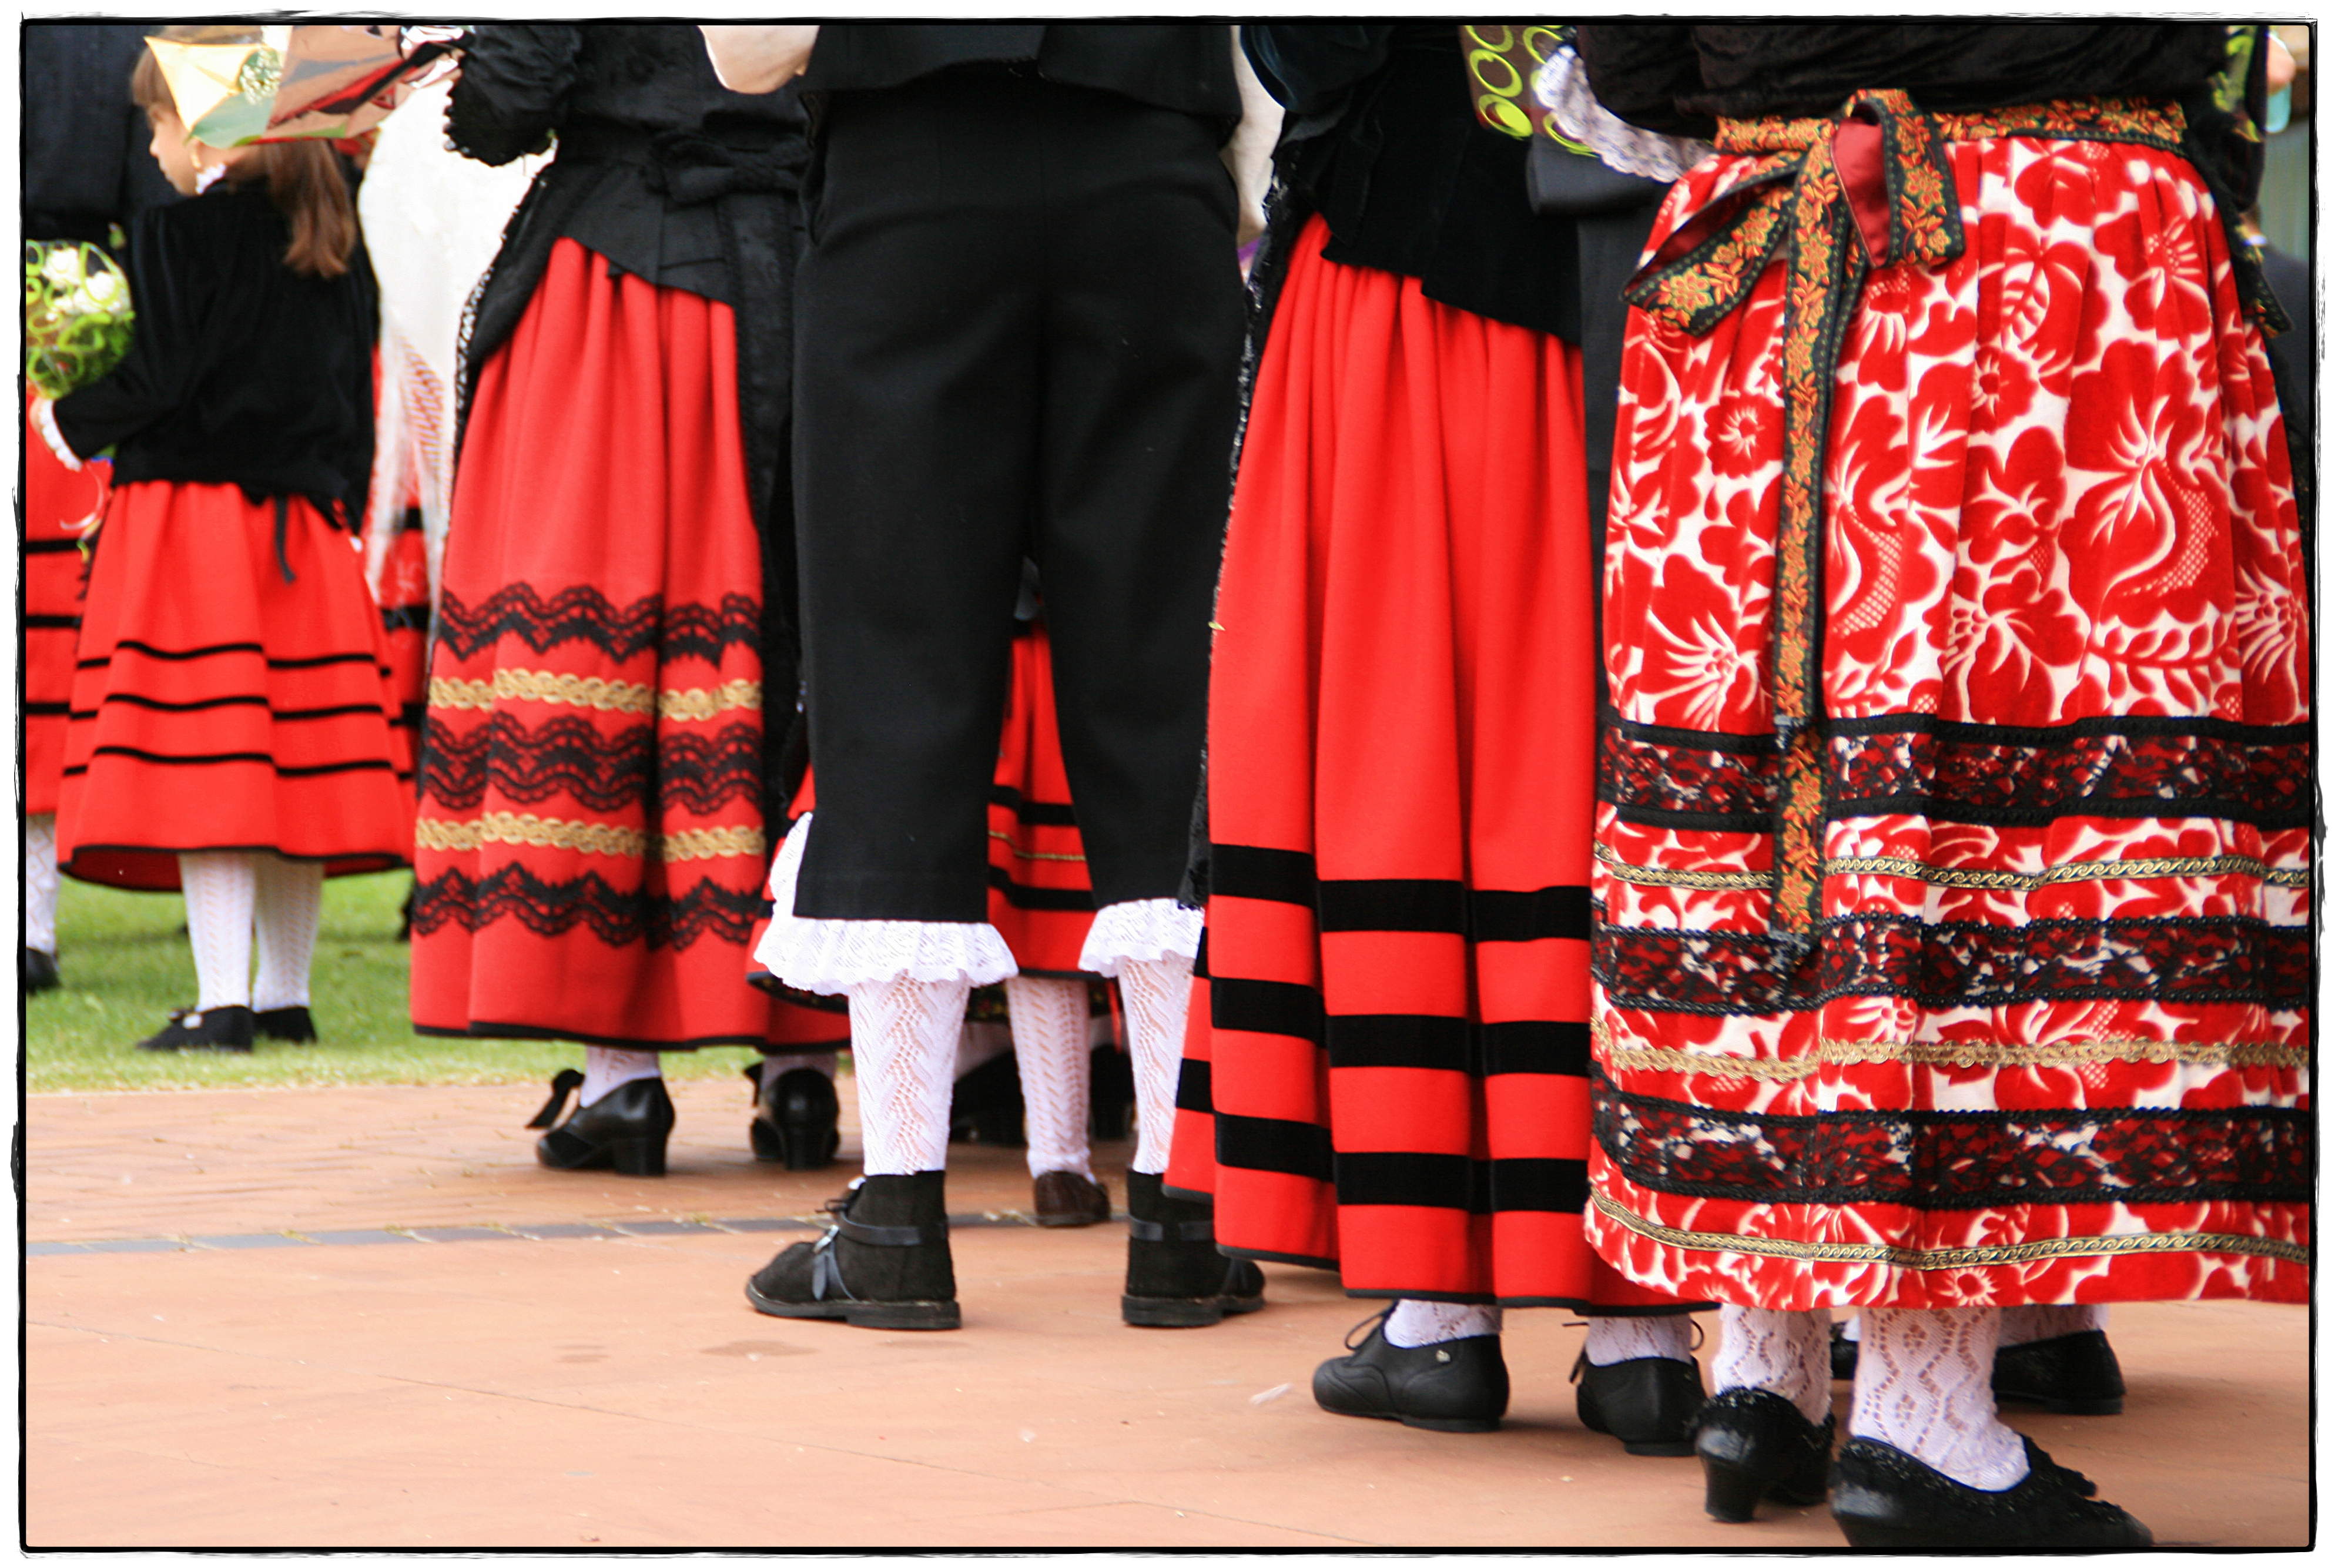
red, fashion, clothing, rojo, soria, olvega, ofrenda2011, ofrenda, trajeregional, virgendeolmacedo, costume, kilt, romer a, falda, ofrendadeflores, trajeregionaldesoria